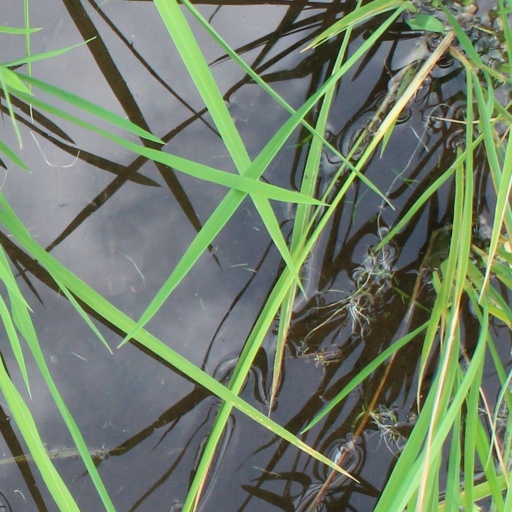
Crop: rice